ISKCON Temple, Chennai

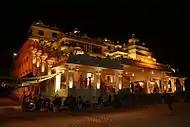
ISKCON temple at night

ISKCON founder A. C. Bhaktivedanta Swami Prabhupada, wanted to establish ISKCON centers in India. In 1971, when he returned to India after his success with spread of ISKCON in the Western world, he directed Giriraj Maharaj to go to Madras and preach activities, resulting in many enlisting as life patrons. Prabhupada wrote in a letter,